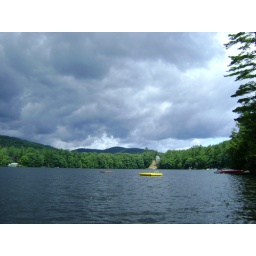
Storm clouds moving in over the lake